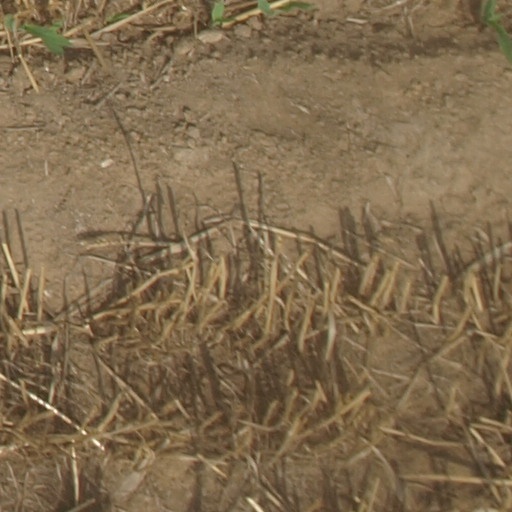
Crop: maize; corn